2018 Philippine National Games

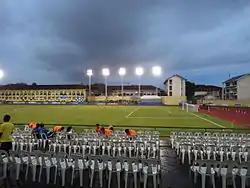
The Cebu City Sports Complex is the venue of the opening ceremony.

Majority of the venues were held in Cebu City with selected events hosted in other cities and towns in Cebu province.